History of East Texas Normal College

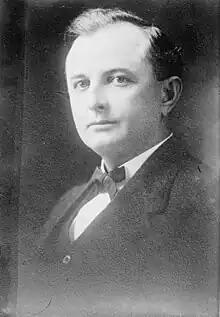
Governor James "Pa" Ferguson, who signed the bill that purchased ETNC for the state

The early curriculum taught by ETNC reflected Mayo's own personal beliefs about education, focusing on participation and hands-on learning instead of memorization or rote learning. Speaking in terms of a hypothetical student, Mayo described his philosophy as "instead of lecturing for him, put him to lecturing you." In the words of high school English instructor David Gold, Mayo "ruled his school with unquestioned authority, boxing unruly students about the ears, sending others home for infractions, and insisting upon exacting standards for English instruction". Gold describes Mayo's pedagogy as "complex" and argues that "Mayo complicates and challenges our attempts to create discrete classifications of rhetorical epistemologies and to connect pedagogical practices to political ideologies".